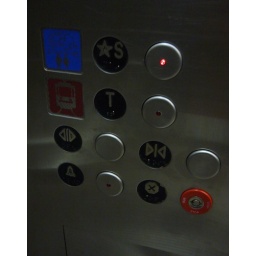
Look at the blue graphic for the above ground park level....